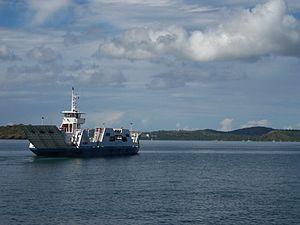
Mayotte, officiellement nommée département de Mayotte, est à la fois une région insulaire française et un département de France d'outre-mer qui sont administrés dans le cadre d’une collectivité territoriale unique dirigée par le conseil départemental de Mayotte.
Mamoudzou est une commune française située dans le département de Mayotte. La commune accueille le siège du conseil départemental et la préfecture de Mayotte. Mamoudzou concentre aussi les principales activités commerciales et artisanales de Mayotte.
Dzaoudzi est une commune française du département d'outre-mer de Mayotte. La commune est constituée des deux villages de Dzaoudzi et Labattoir.